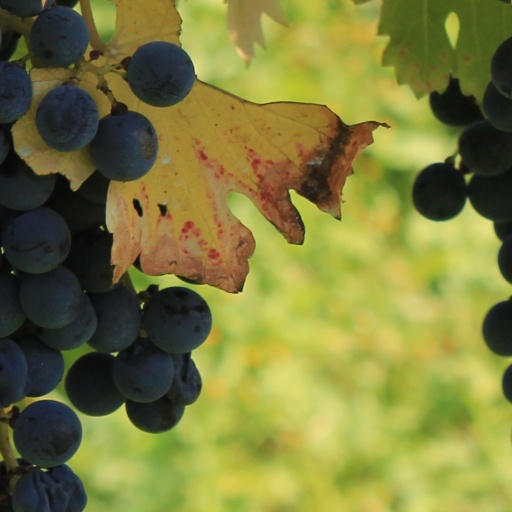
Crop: grape